James Edward Collin

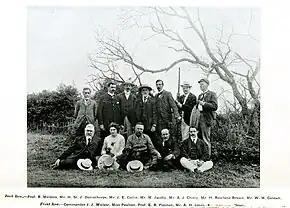
Collin with the Entomological Society in 1904 (standing, 3rd from left)

He was the author of "Empididae". "British Flies", Volume 6. University Press, Cambridge (1961). This was the third volume in an uncompleted series begun by his uncle George Henry Verrall.